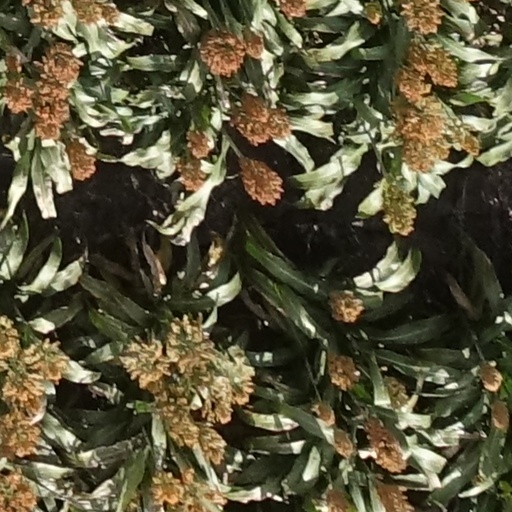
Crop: sorghum